MixRadio

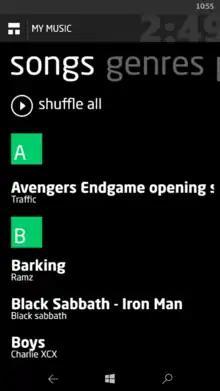
The list of songs as displayed by MixRadio on Windows Phone

The introduction of the Nokia Music Store was not met enthusiastically with some mobile network operators who were already operating their own music download stores. Nokia managed to struck a deal to sell Kylie Minogue's "X" on the store in the UK from 21 November 2007, five days before its slated international release. The launch of the store in other European countries was delayed to 2008.